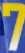
Number: 7